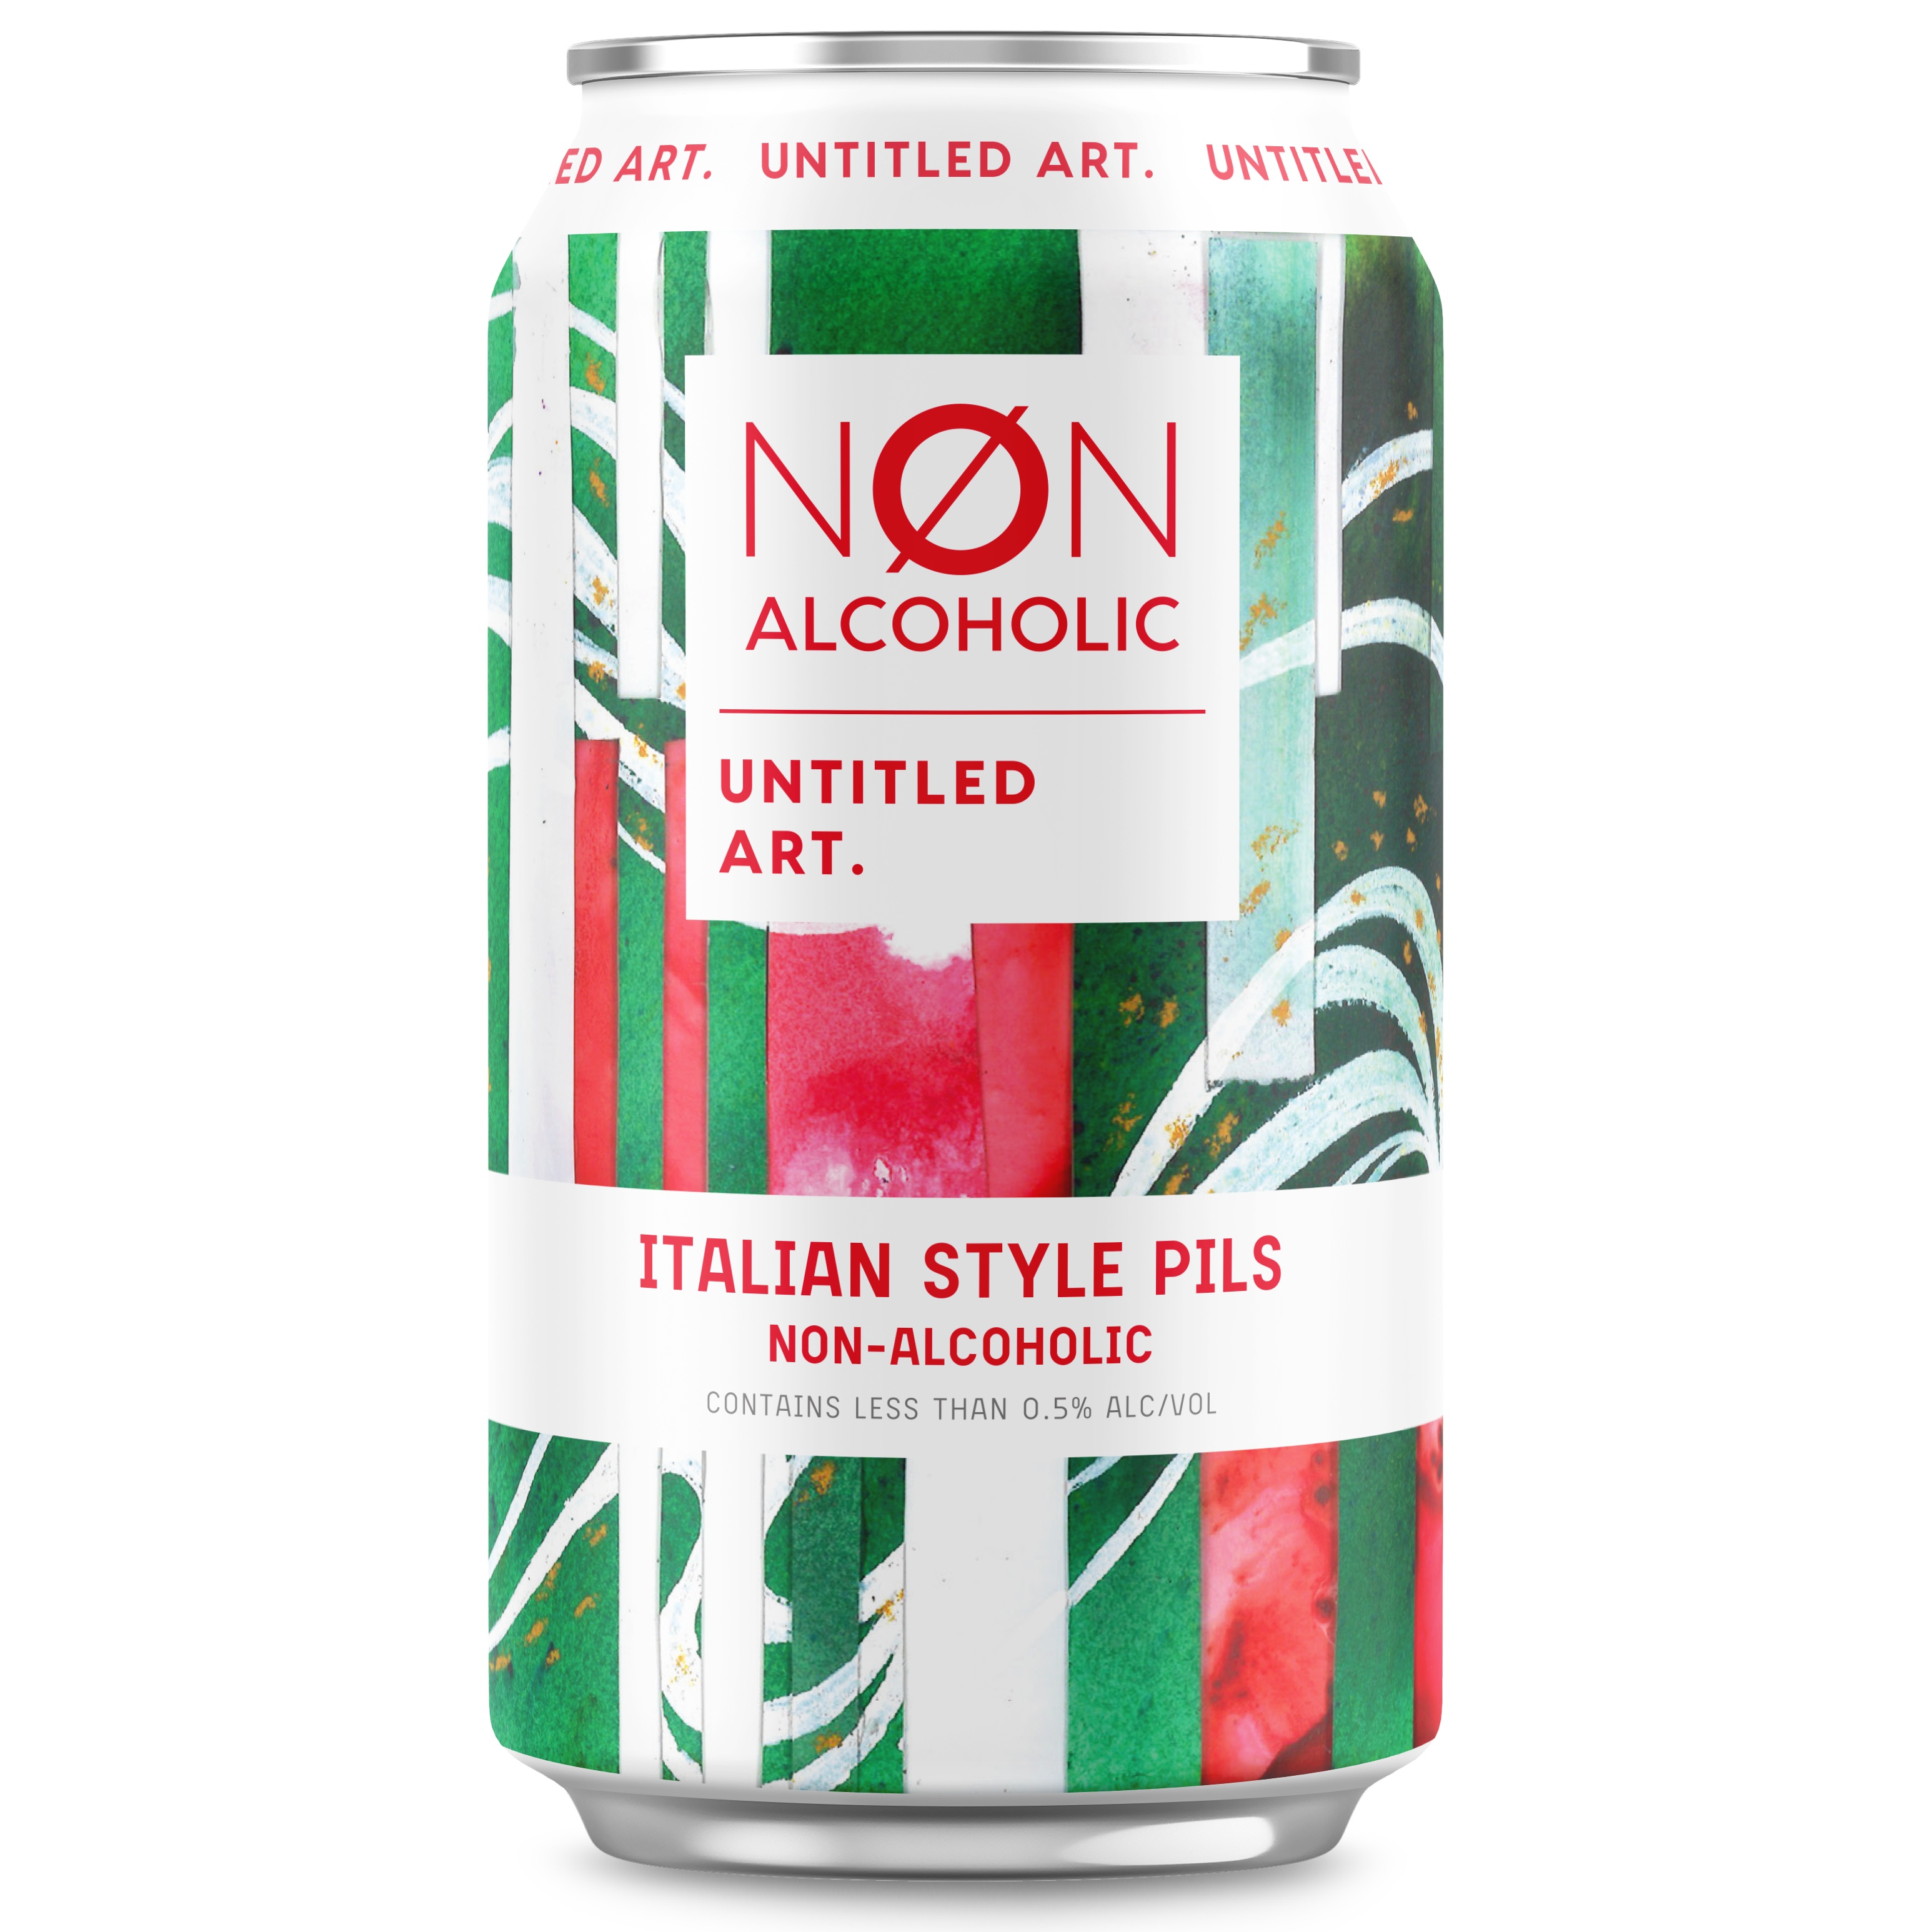
Untitled Art - Italian Style Pils
Salute! An Italian Pilsner is a hoppier version to your standard Pilsner, and we love them! We made this non-alcoholic version with Hallertau Mittelfruh and Strata hops for a floral aroma and crisp pleasantly bitter finish. Our membrane filtration technology allows us to brew fully-fermented beer and gently remove the alcohol without losing the aromas and flavors of your favorite styles. All Flavor, No Alcohol! Contains less than 0.5% ABV 40 Calories | 8g Carbs | 2g Sugar
Brand: Untitled Art
Category: Food, Beverages & Tobacco > Beverages > Low Alcohol & Alcohol-Free Beverages > Low Alcohol & Alcohol-Free Beer